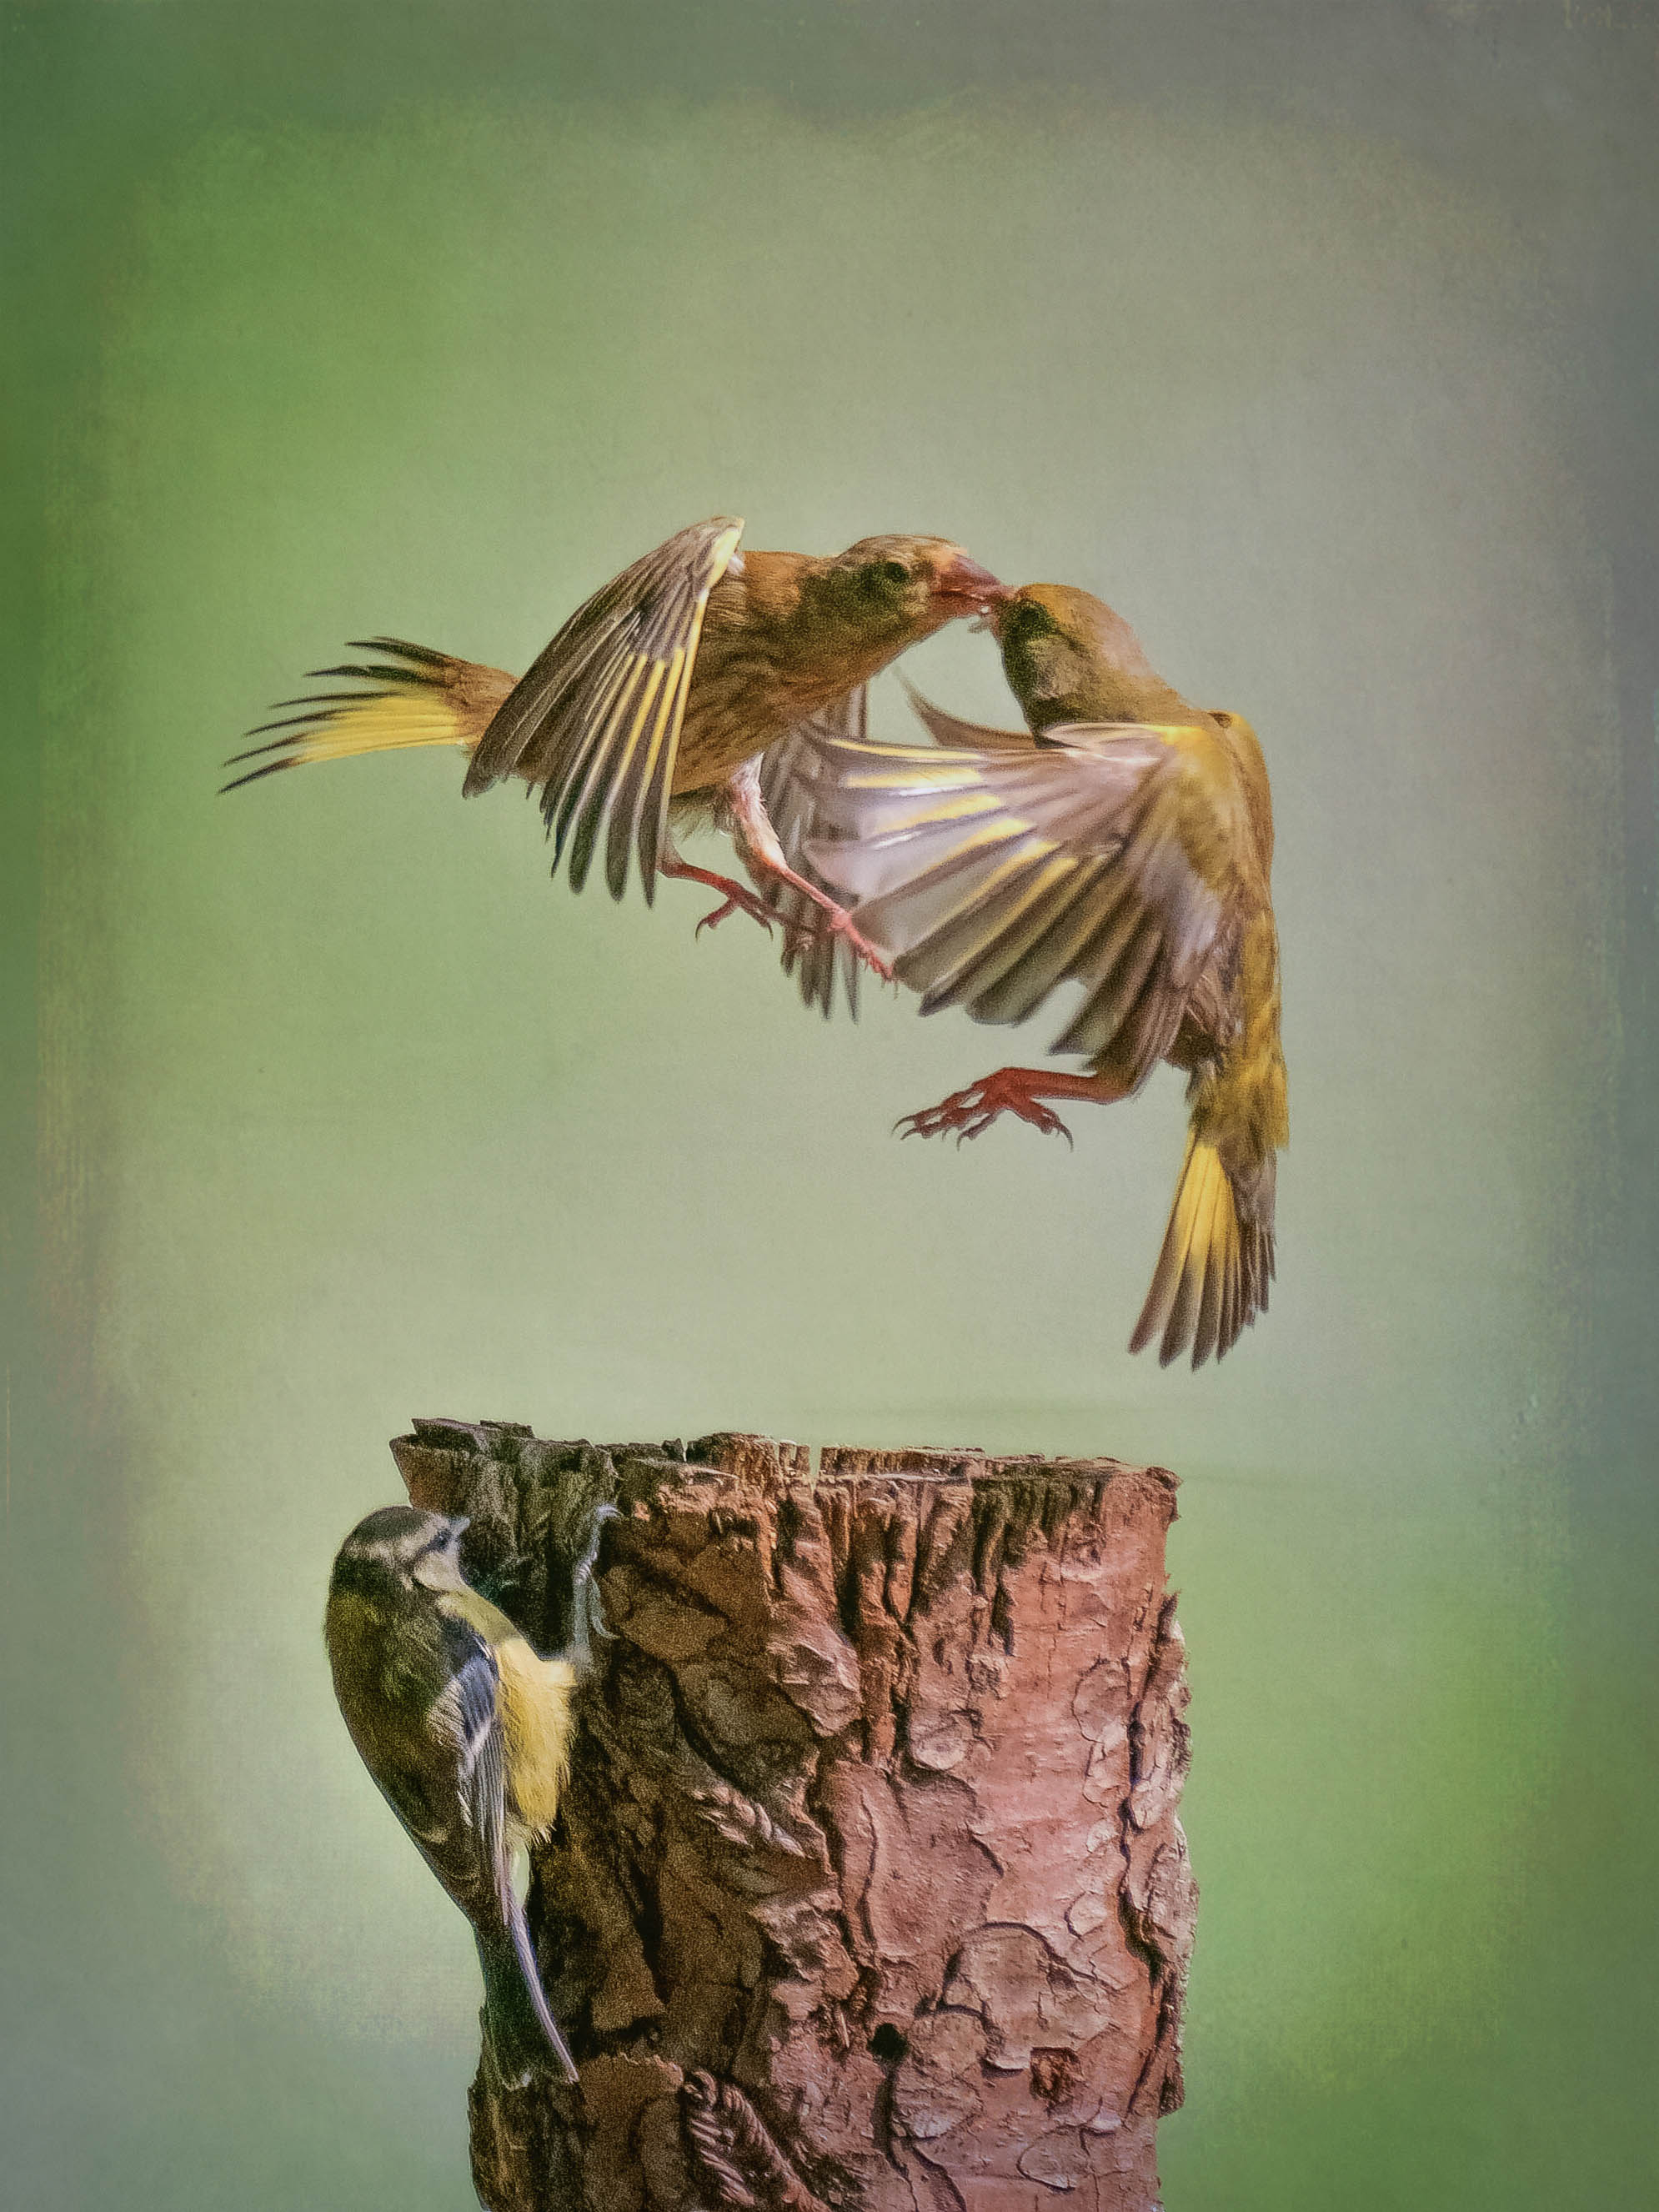
bird, wing, wildlife, action, fauna, painting, birds, sparrow, finch, greenfinches, birdaction, fightingbirds, perching bird